Mike Malloy

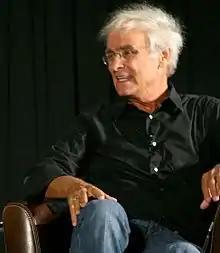
Malloy speaks in Seattle in 2008.

Michael Dennis Malloy (born July 1, 1942) is a progressive American radio broadcaster based in Atlanta. Previously his show has been carried by WSB (AM) Atlanta, WLS (AM) Chicago, the I.E. America Radio Network, the Air America Radio network, Nova M Radio and the On Second Thought network. He is now self-syndicated. Politically, he describes himself as "a traditional Liberal Democrat doing his part to return the Democratic Party to its Liberal roots."